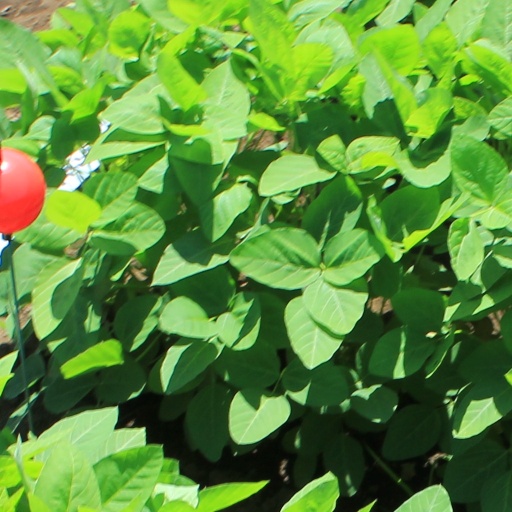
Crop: soybean